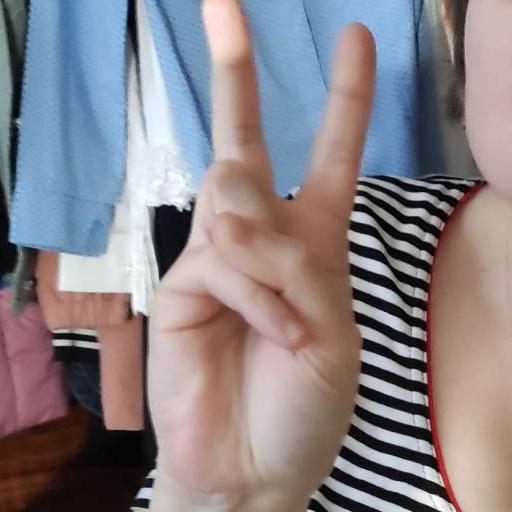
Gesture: peace